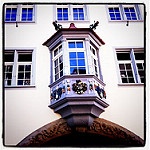
Label: buildings